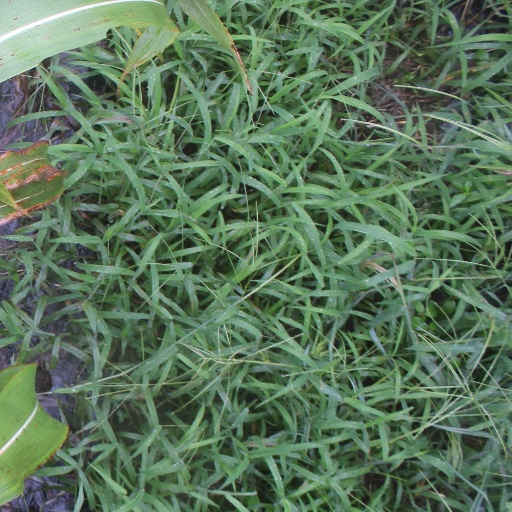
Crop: sorghum